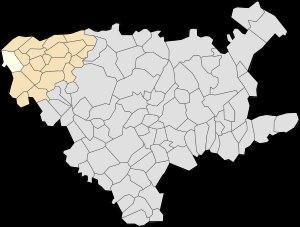
Estrée-Blanche est une commune française située dans le département du Pas-de-Calais en région Hauts-de-France.